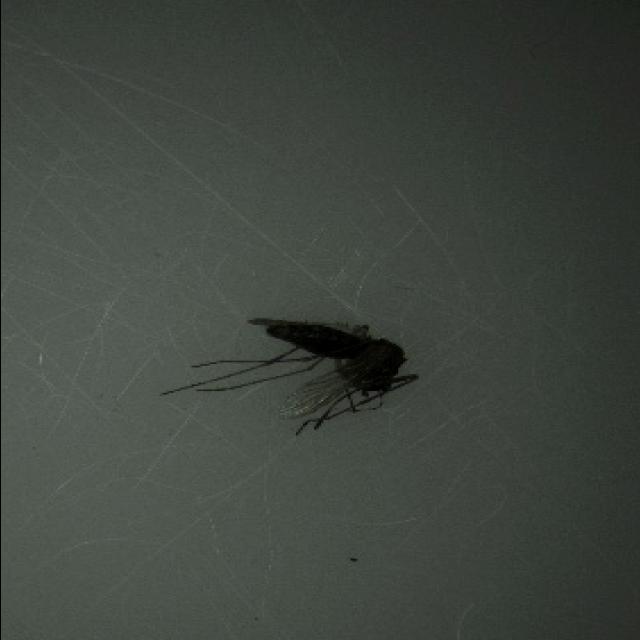
Species: culex_tritaeniorhynchus